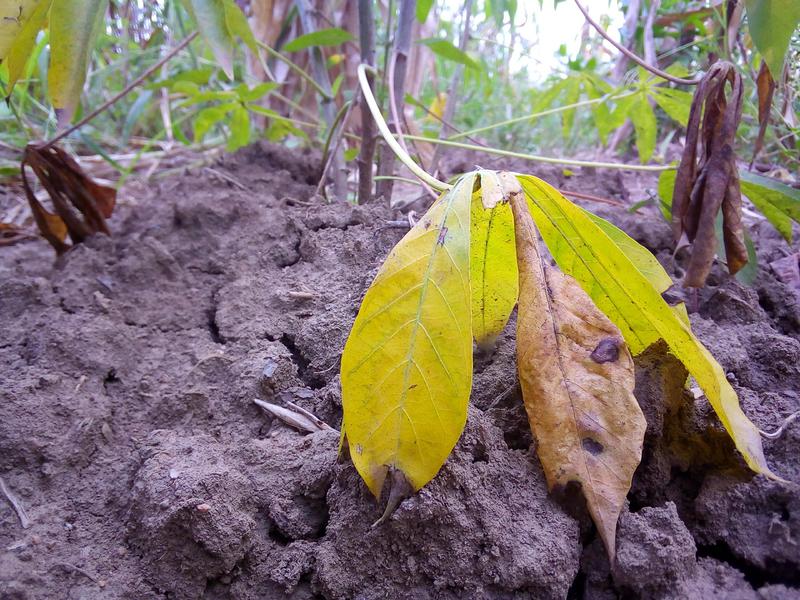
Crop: cassava
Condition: bacterial_blight